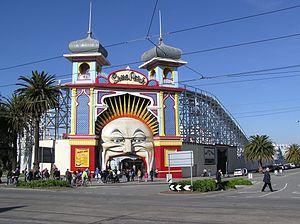
Le Luna Park de Melbourne est un parc d'attractions situé dans la Baie de Port Phillip, à St Kilda, dans l'État de Victoria, au sud de Melbourne. Il est ouvert depuis 1912. C'est le premier Luna Park à avoir été implanté en Australie.
Scenic Railway sont des montagnes russes en bois à friction latérale du parc Luna Park, situé dans la Baie de Port Phillip, à St Kilda, dans l'État de Victoria, au sud de Melbourne, en Australie. Ce sont les plus vieilles montagnes russes à avoir fonctionné sans interruption depuis leur ouverture en 1912. Leap The Dips de Lakemont Park ayant été fermées de 1986 à 1998.